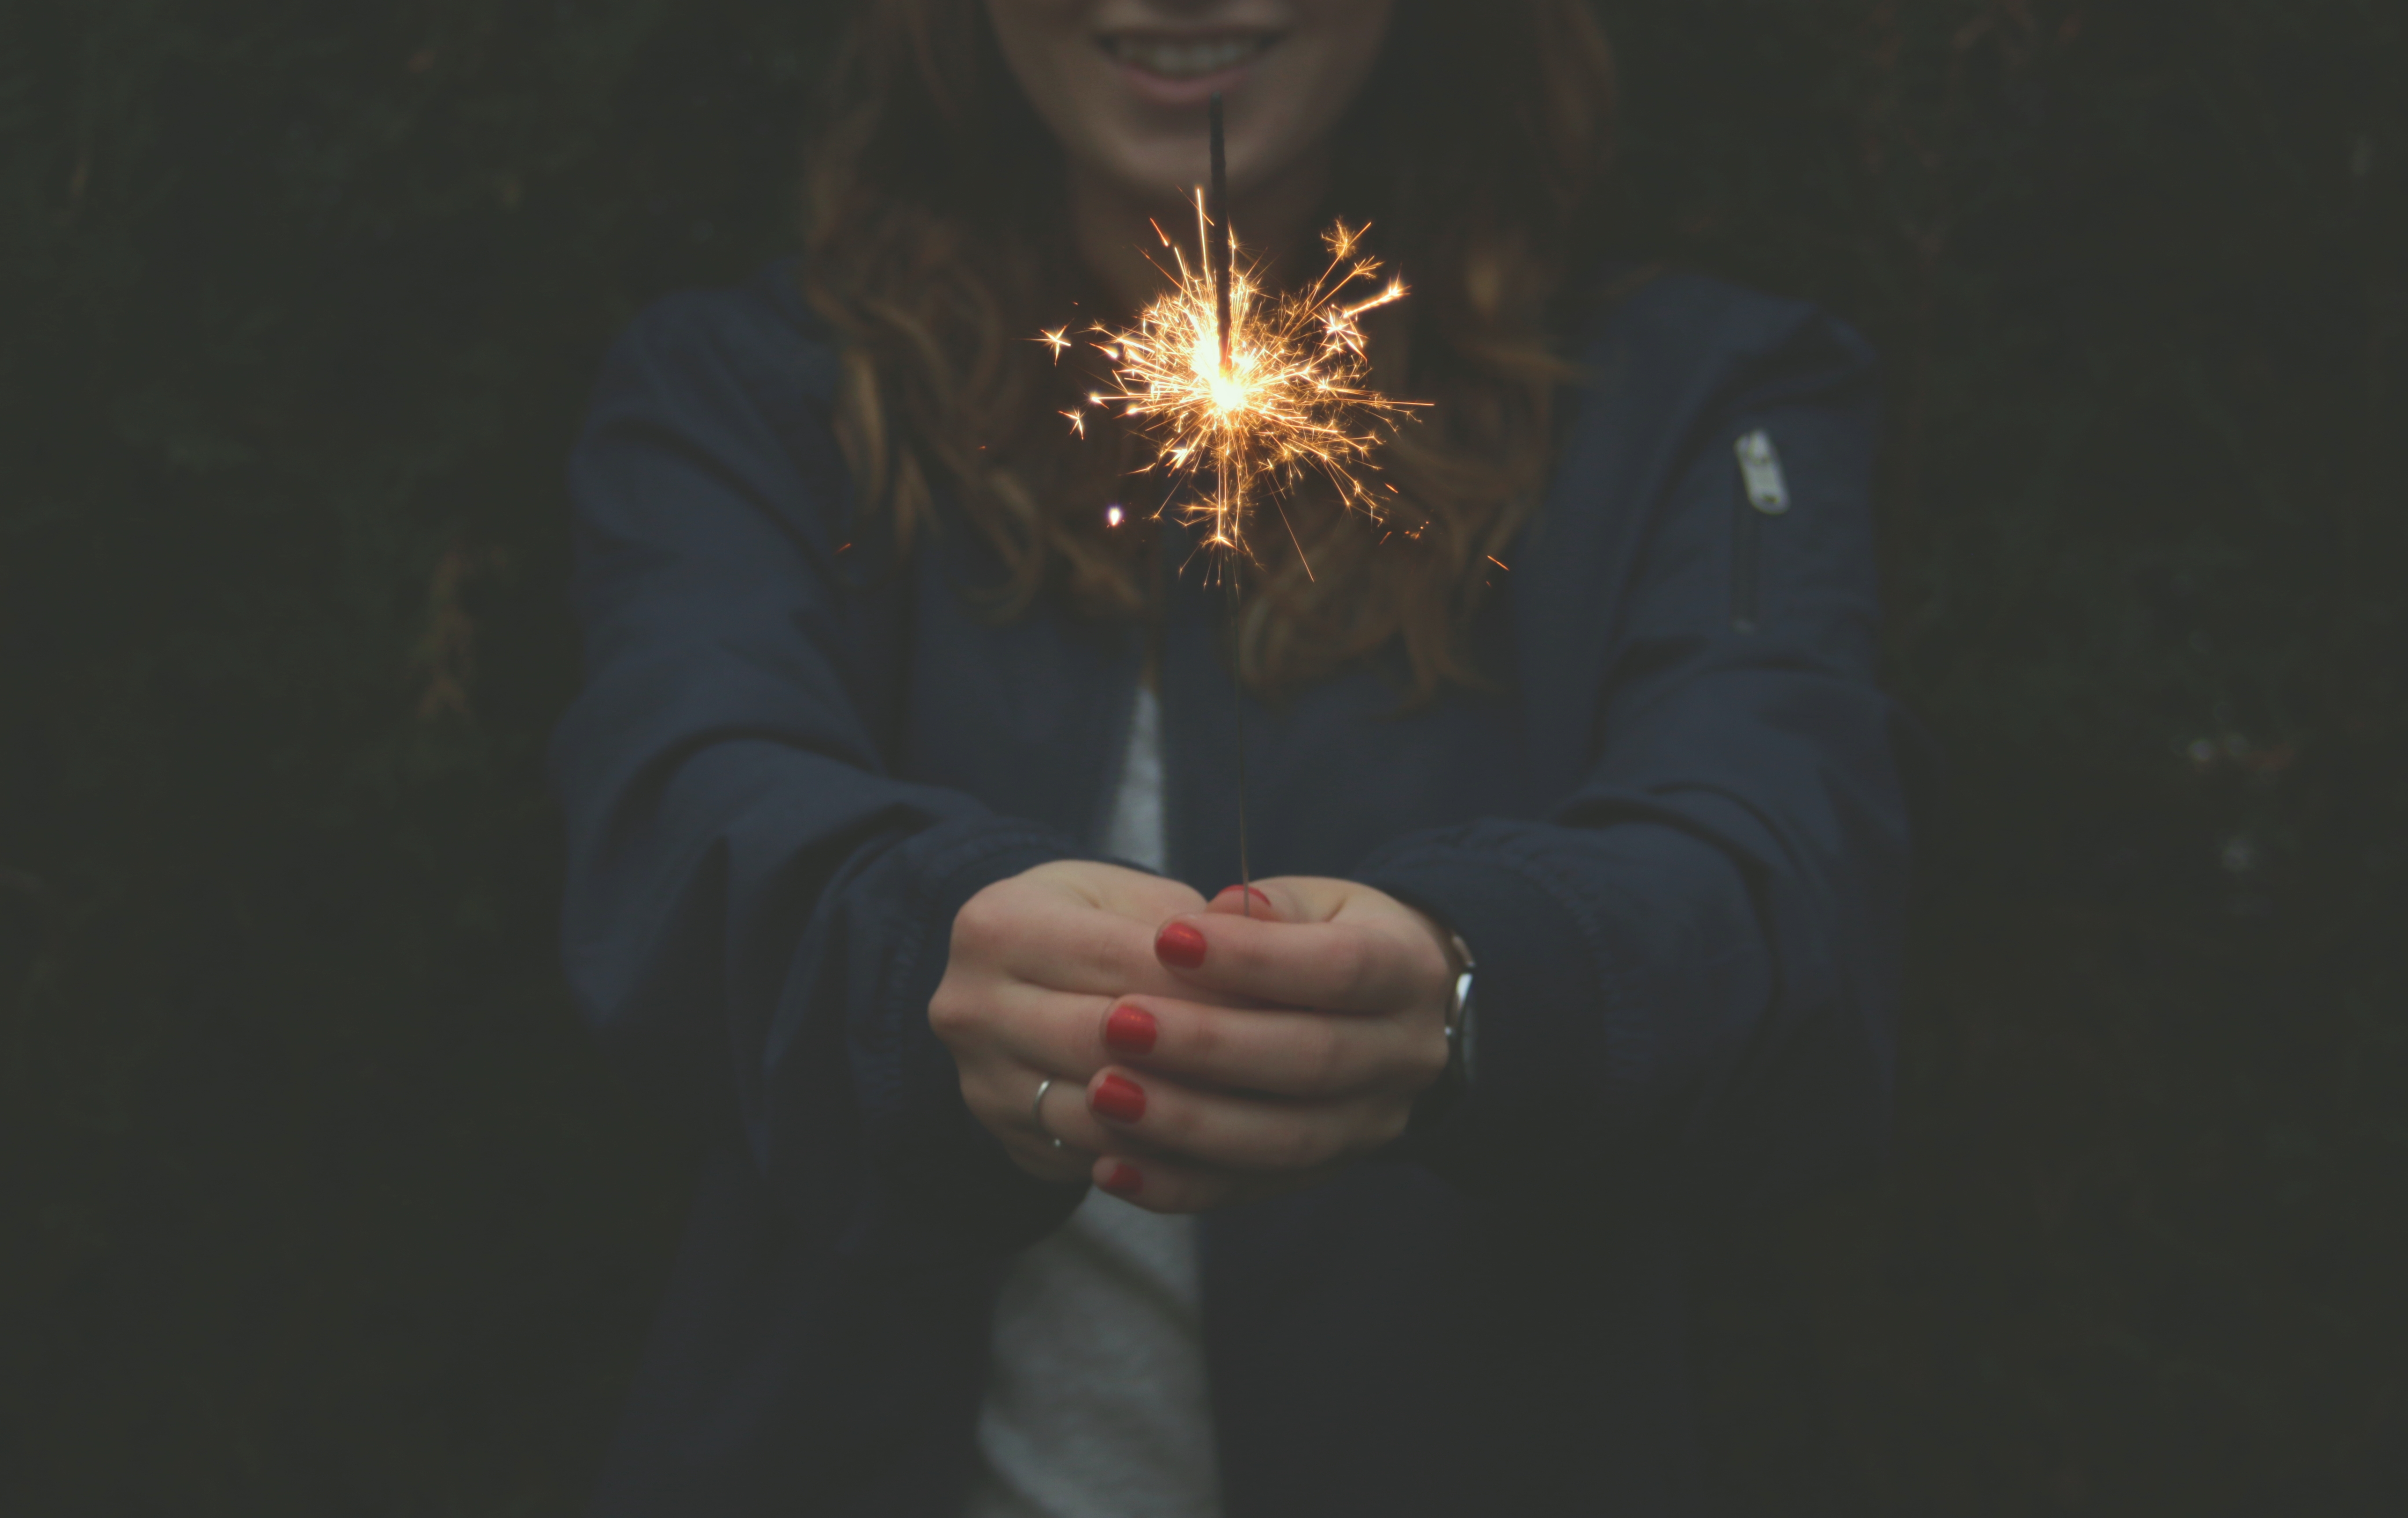
hand, person, light, woman, sparkler, firework, darkness, screenshot